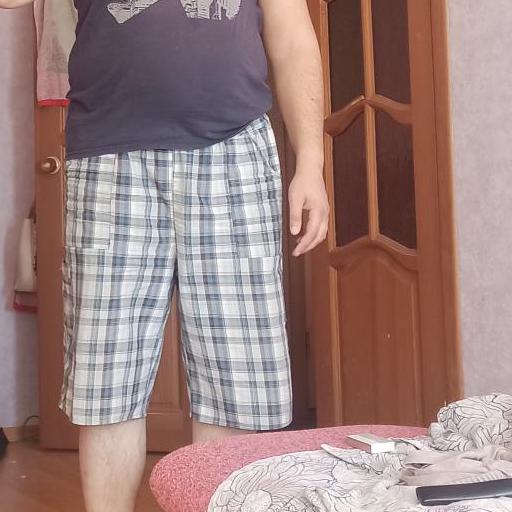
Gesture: no_gesture